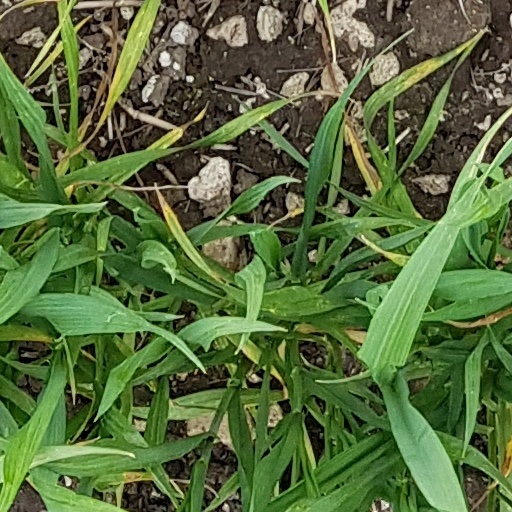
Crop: wheat